Wörthersee Stadion

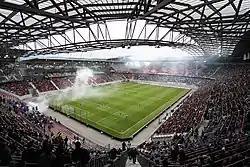
Inside the Wörthersee Stadion

The first Wörtherseestadion was built in 1960 as the home ground of the old SK Austria Klagenfurt (the later defunct FC Kärnten), a track and field stadium with a capacity of 10,900. In 1962 the team was first promoted to the Austrian Football Bundesliga (then called "A-Liga") and until their final relegation in 1989 regularly attracted thousands of spectators. A second attempt by the FC Kärnten to enter the Bundesliga, backed by the Carinthian governor Jörg Haider, was successful in 2001. The team was again relegated in 2004, nevertheless in view of the coming UEFA Euro 2008 the Carinthian government resolved upon the reconstruction of the stadium. It was demolished from 2005 and replaced by the larger Hypo-Arena, named after the sponsoring Hypo Alpe-Adria-Bank International. Football matches were temporarily staged at the Sportzentrum Fischl grounds.